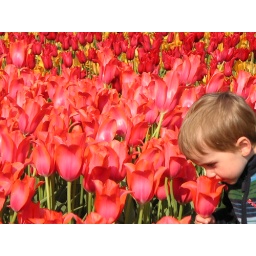
Max in a field of red tulips.